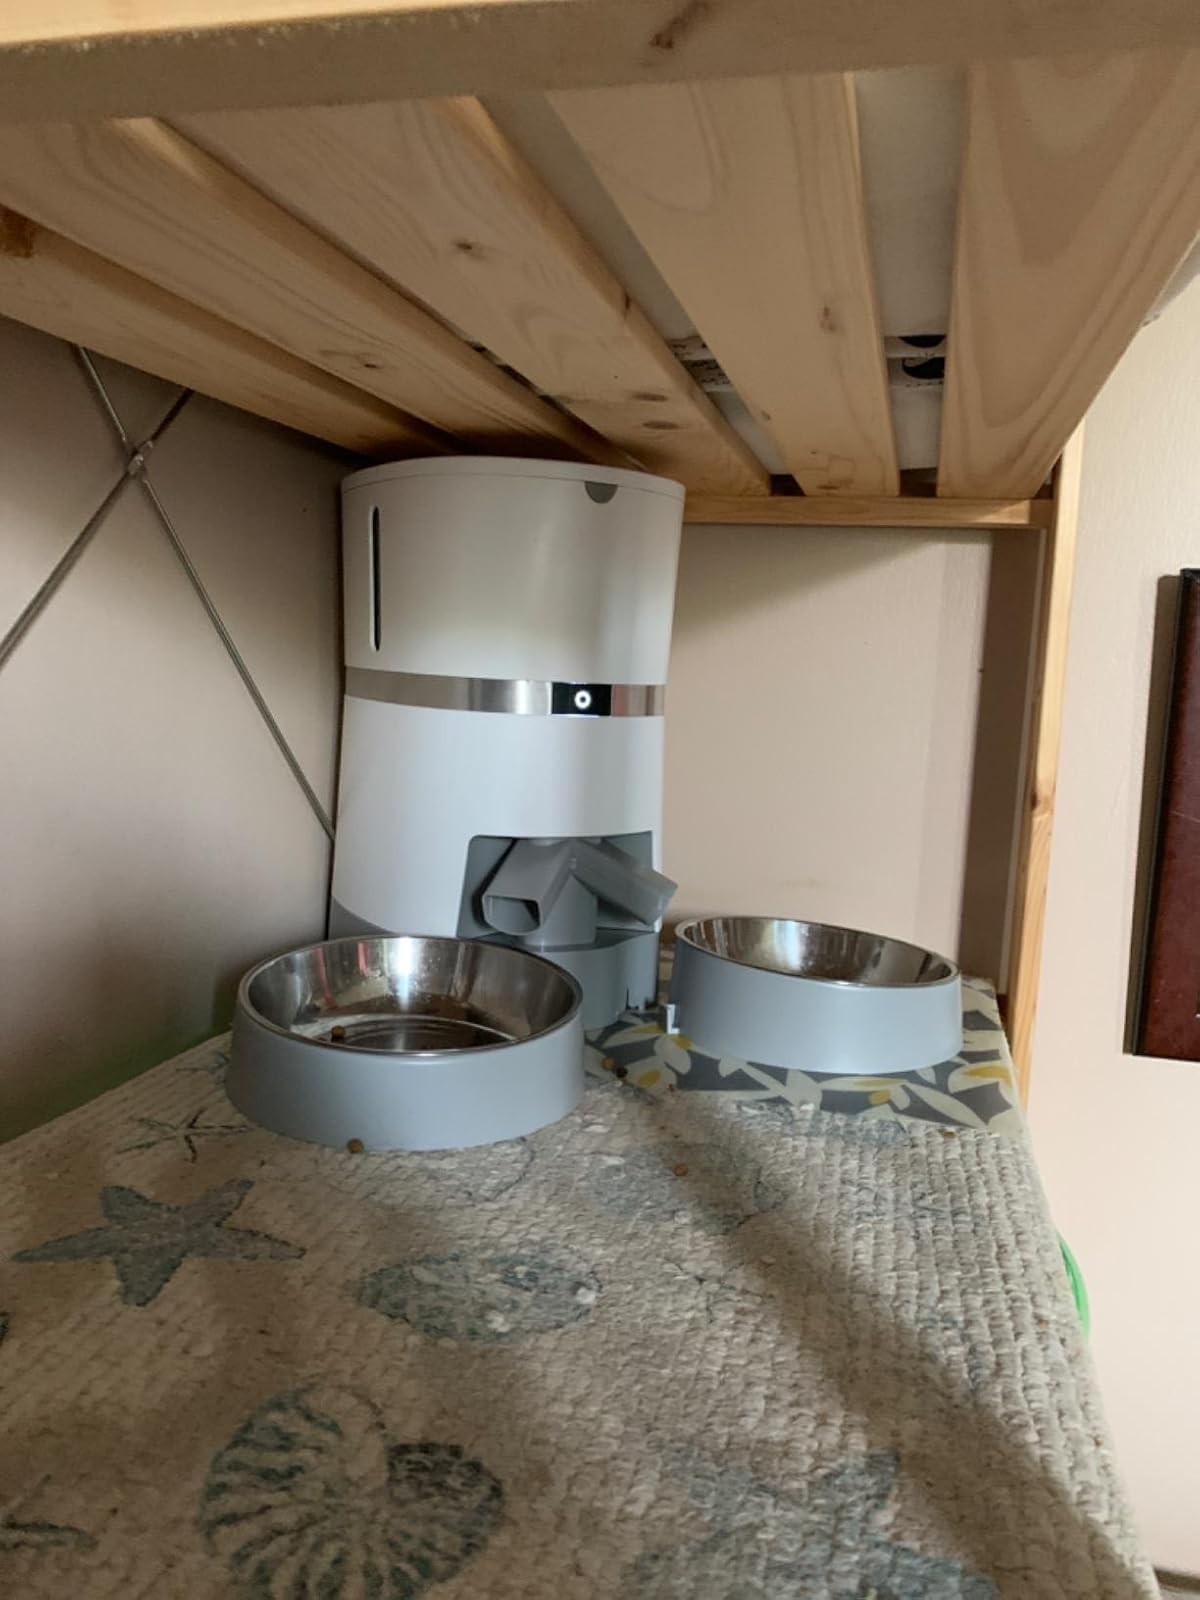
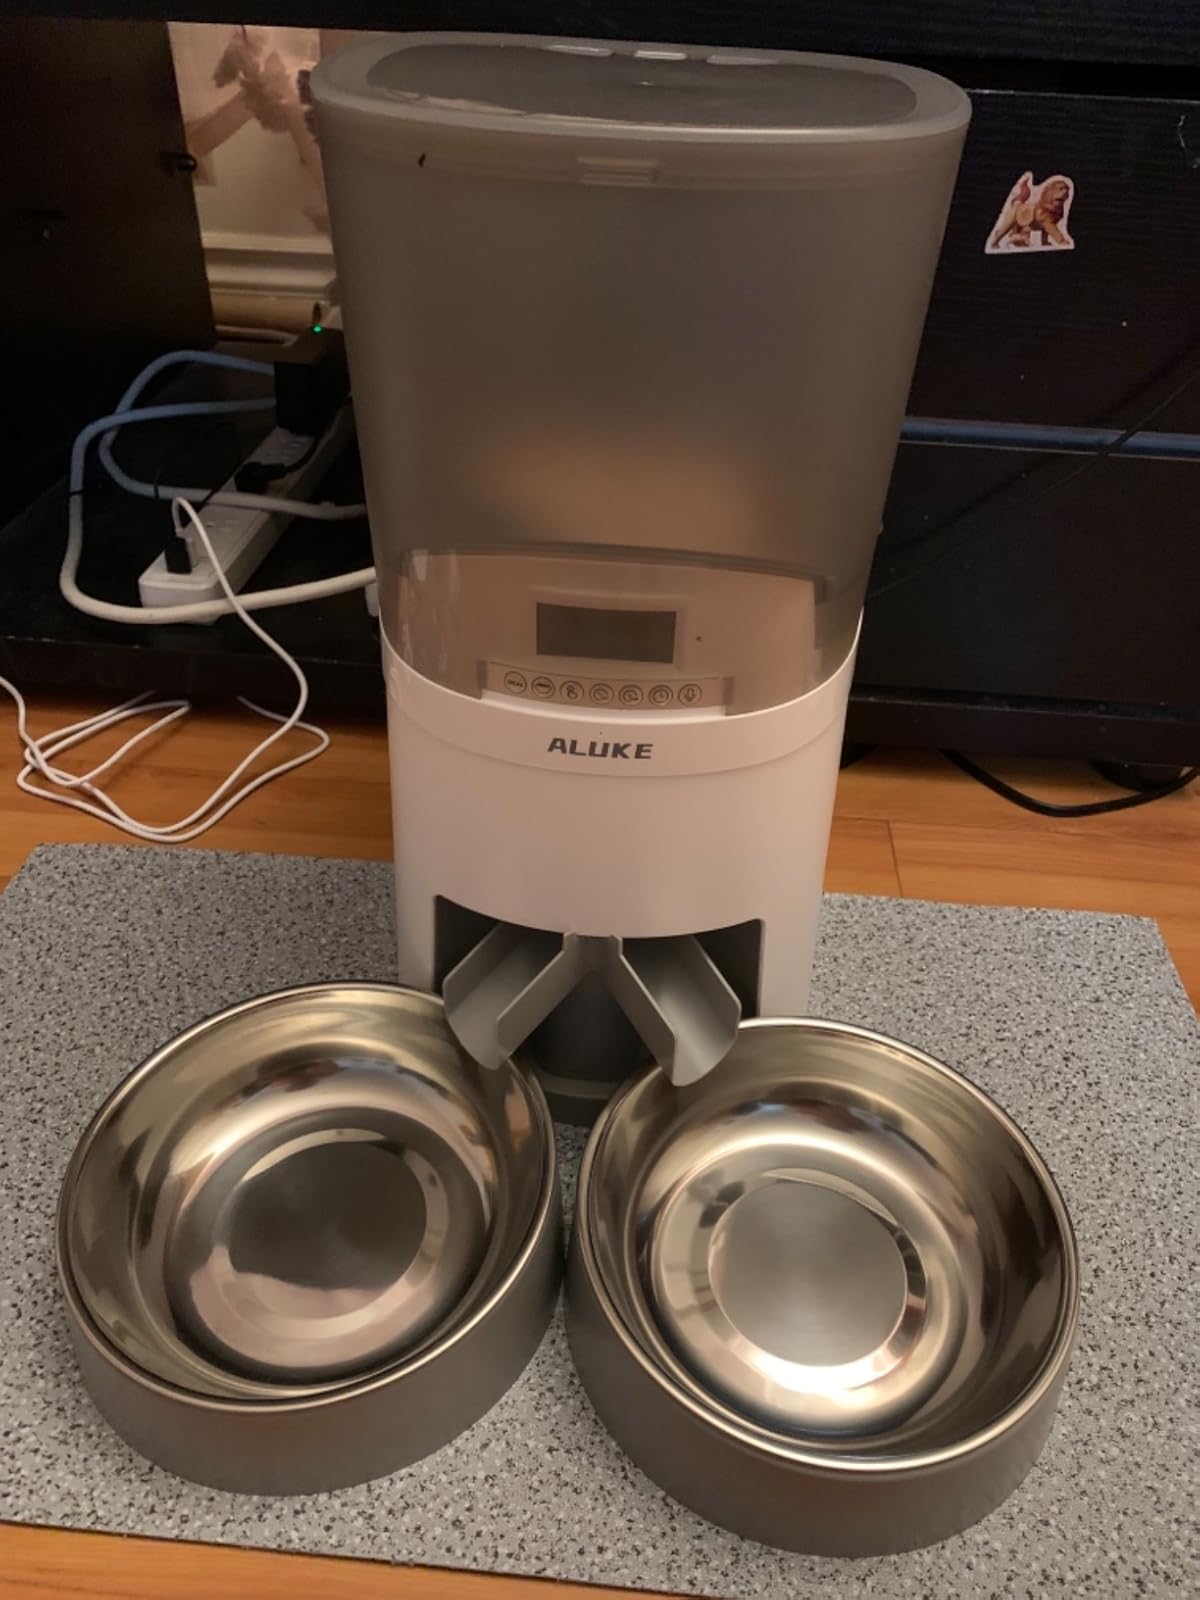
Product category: items_feeder
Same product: no